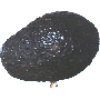
Label: avocado